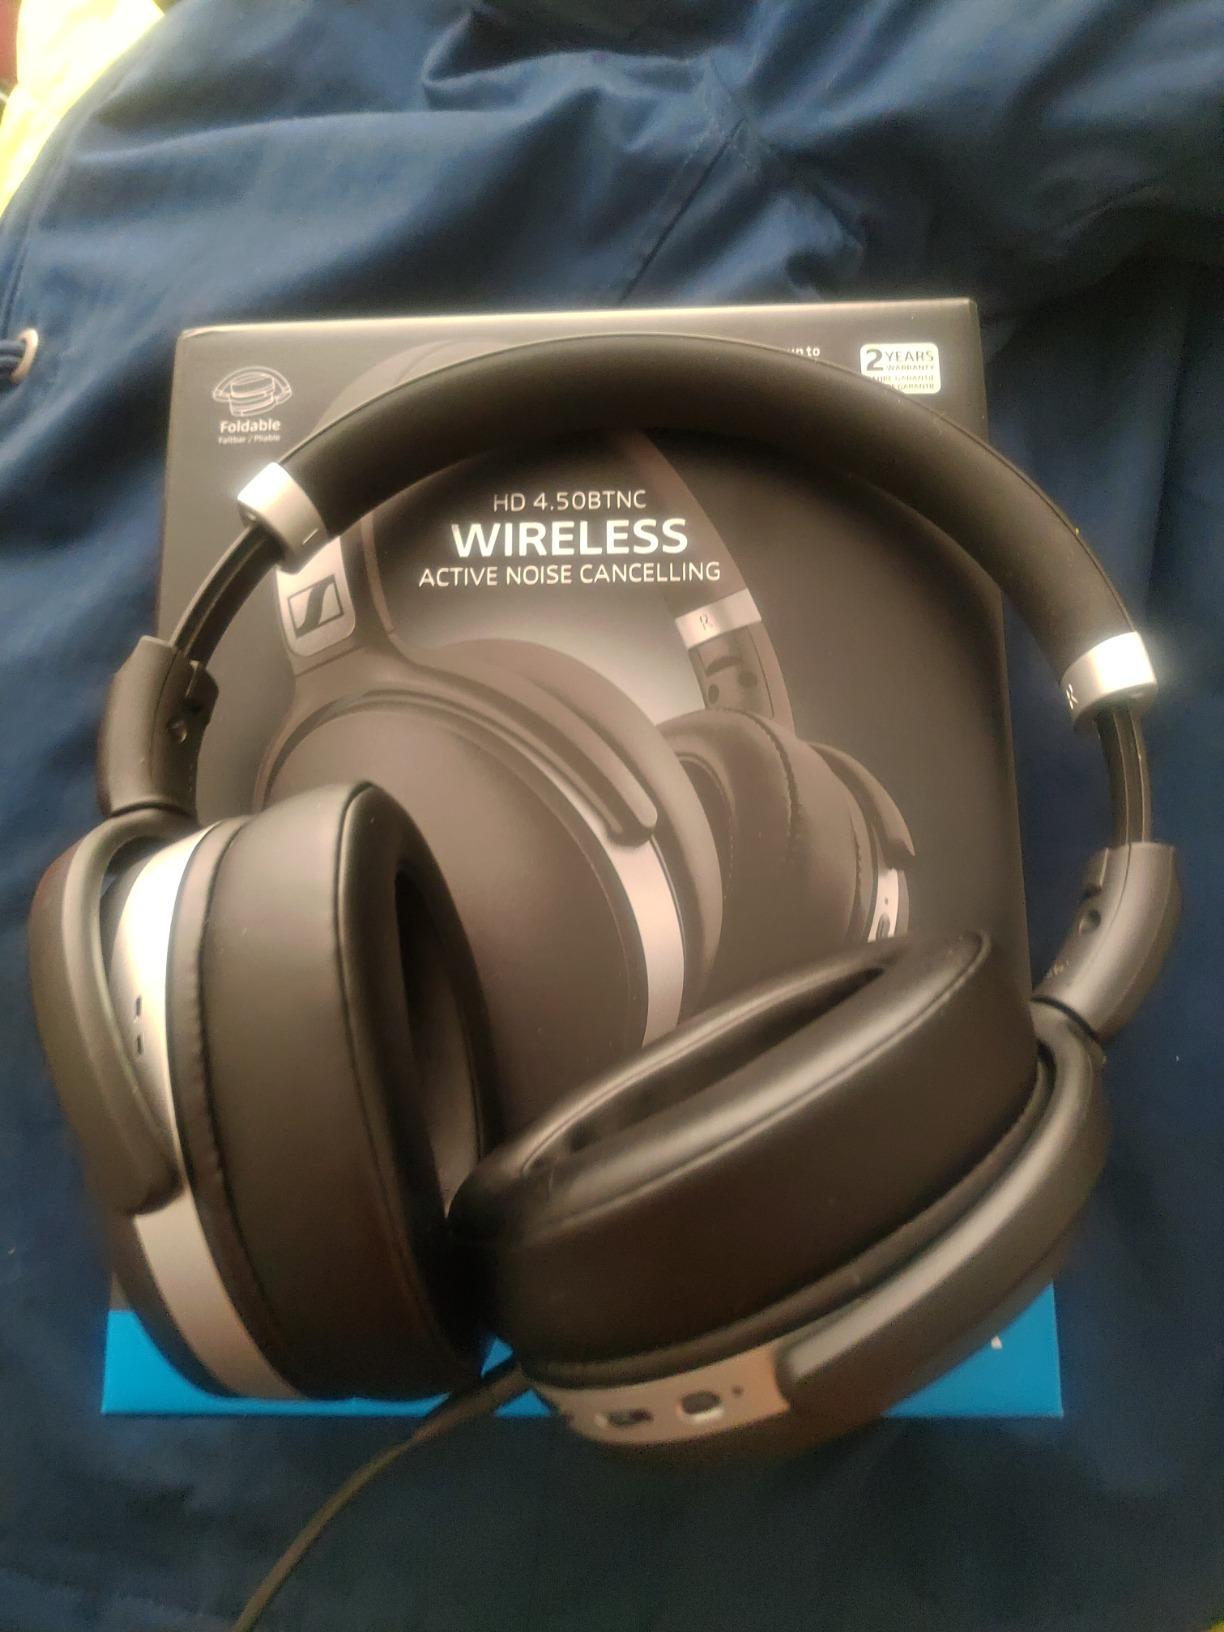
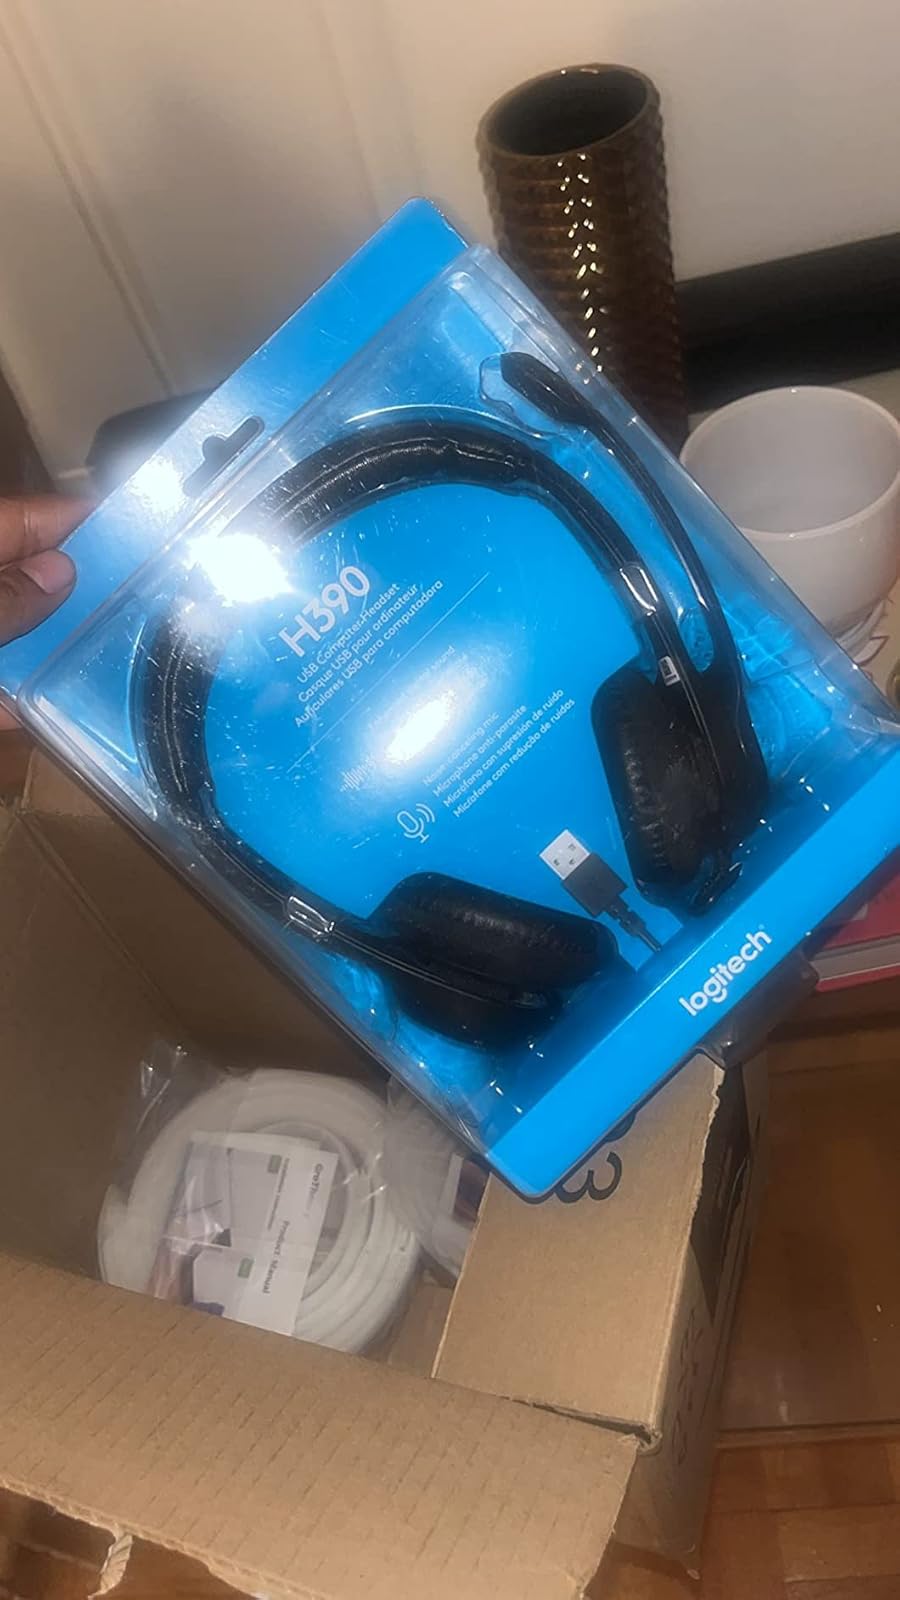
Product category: headphones
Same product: no